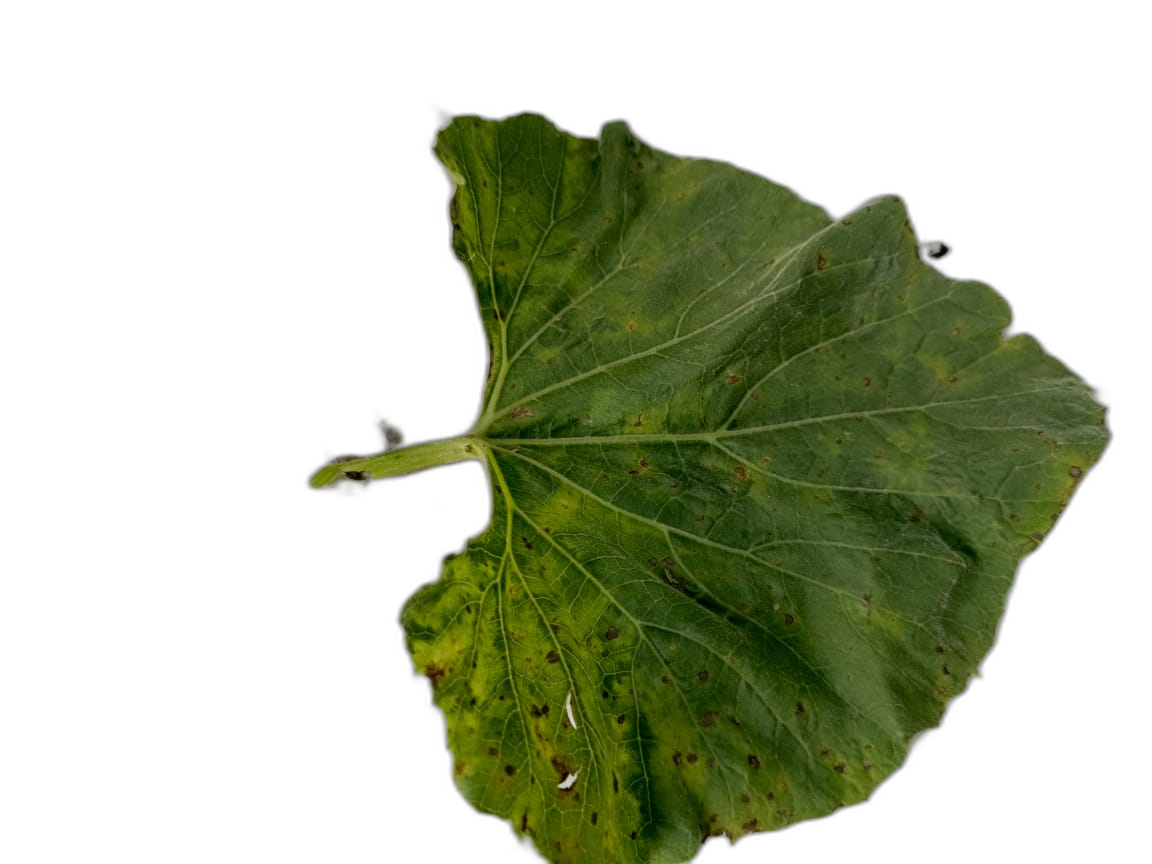
Crop: Bottle Gourd
Label: Mosaic_Virus